W.T. Lawler House

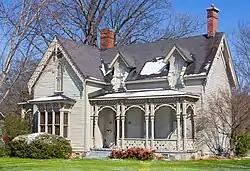

The W.T. Lawler House is a historic mansion in Martin, Tennessee, USA. It was completed in 1880. It was built for W.T. Lawler, a veteran of the Confederate States Army during the American Civil War and physician. It has been listed on the National Register of Historic Places since March 25, 1982.